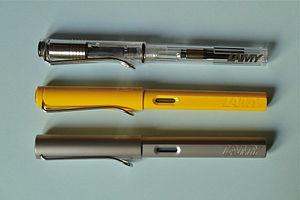
Lamy est une entreprise familiale créée en 1930 par C. Josef Lamy à Heidelberg Land de Bade-Wurtemberg dans le district de Karlsruhe en Allemagne. La marque Lamy est déposée en 1952. Lamy propose principalement des stylos à plume mais aussi des sylos à bille et des accessoires tels que des carnets, des accessoires de peinture, des effaceurs d'encre et d'autres produits.